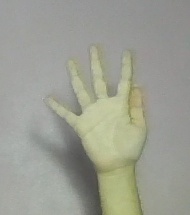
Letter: sheen